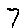
Label: 7